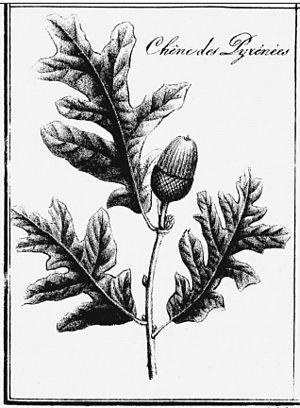
gravure illustrant un ouvrage de Jacques-Joseph Baudrillart (1827) intitulé ""Traité général des eaux et fort̂s, chasses et pêches, composé d'un recueil des reglemens forestiers, dʹun dictionnaire des eaux et forêts, d'un dictionnaire de chasses et d'un dictionnaire des pêches"""
Jacques-Joseph Baudrillart est un agronome et forestier français, né le 20 mai 1774 à Givron dans les Ardennes et mort à Paris le 24 mars 1832. Ardent défenseur de la foresterie, il est un des promoteurs de l'École royale forestière devenue École impériale forestière puis École nationale des eaux et forêts au gré des régimes politiques.
Le Chêne des Pyrénées, chêne tauzin, appelé simplement tauzin, ou encore chêne brosse, ou chêne noir, est une espèce d'arbre monoïque à feuillage caduc de la famille des fagacées.